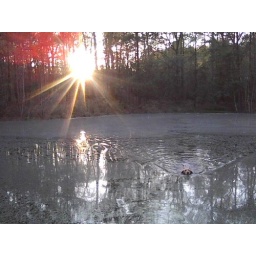
Swimming in a pool of yellow pollen! A dogs gotta do what a dogs gotta do! Amazing!